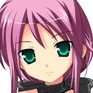
Portrait style: Anime Portrait